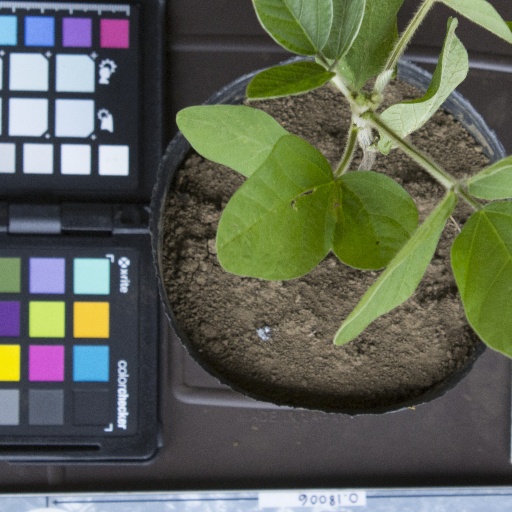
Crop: soybean